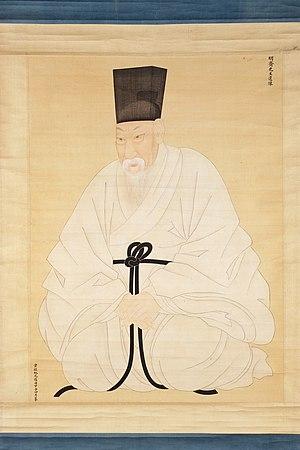
Yun Jeung, né en 1629 à Nonsan et mort le 30 janvier 1714, est un érudit et un philosophe confucianiste coréen, un des principaux de la dynastie Joseon avec son mentor Song Si-yeol.